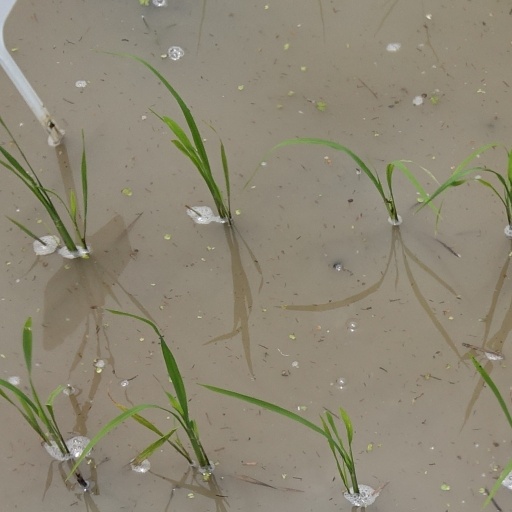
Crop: rice